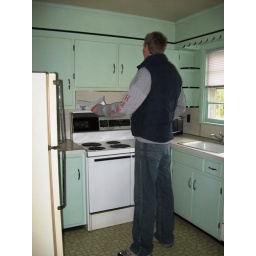
yes, those are blue green cabinets, they are in really good condition though